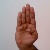
The image shows a hand gesture representing the letter 'B' in Indian Sign Language.